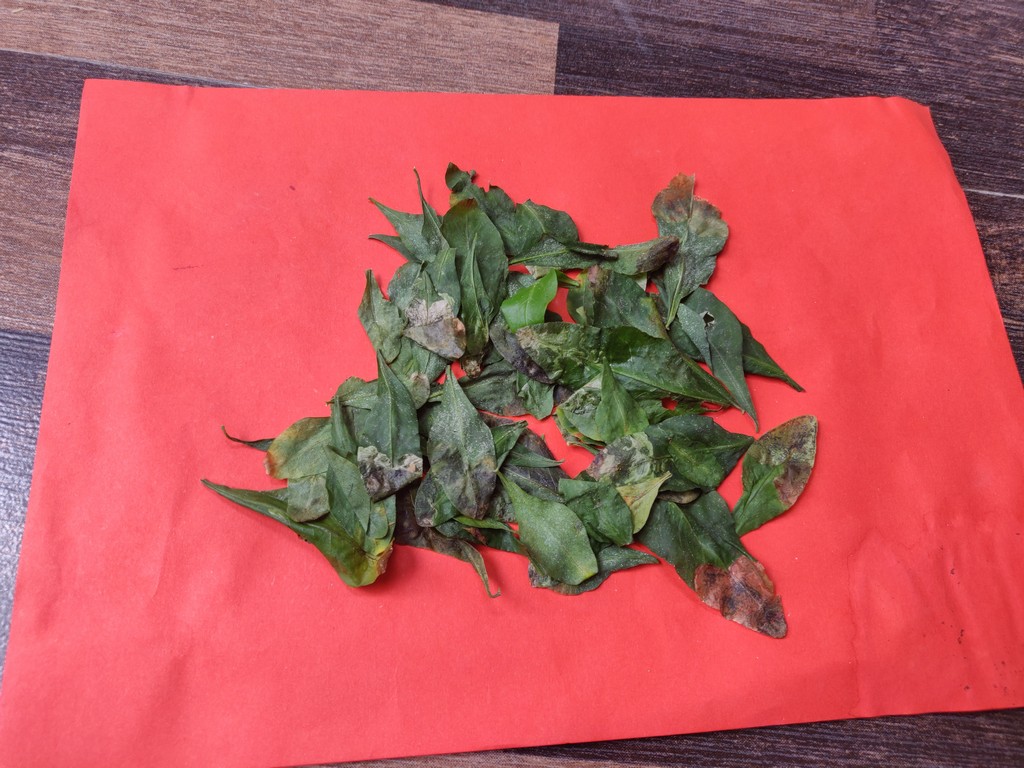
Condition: Unhealthy
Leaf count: multiple
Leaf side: unknown